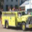
Label: truck